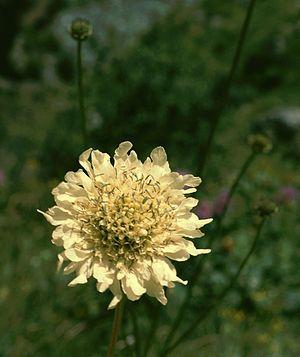
Cephalaria est un genre végétal qui comporte environ 65 espèces de plantes à fleurs. Il appartient à la famille des Caprifoliaceae selon la classification phylogénétique, et à celle des Dipsacaceae selon la classification classique de Cronquist. Ce genre est endémique dans l'Europe du Sud, à l'ouest et au centre de l'Asie et au nord et au sud de l'Afrique.